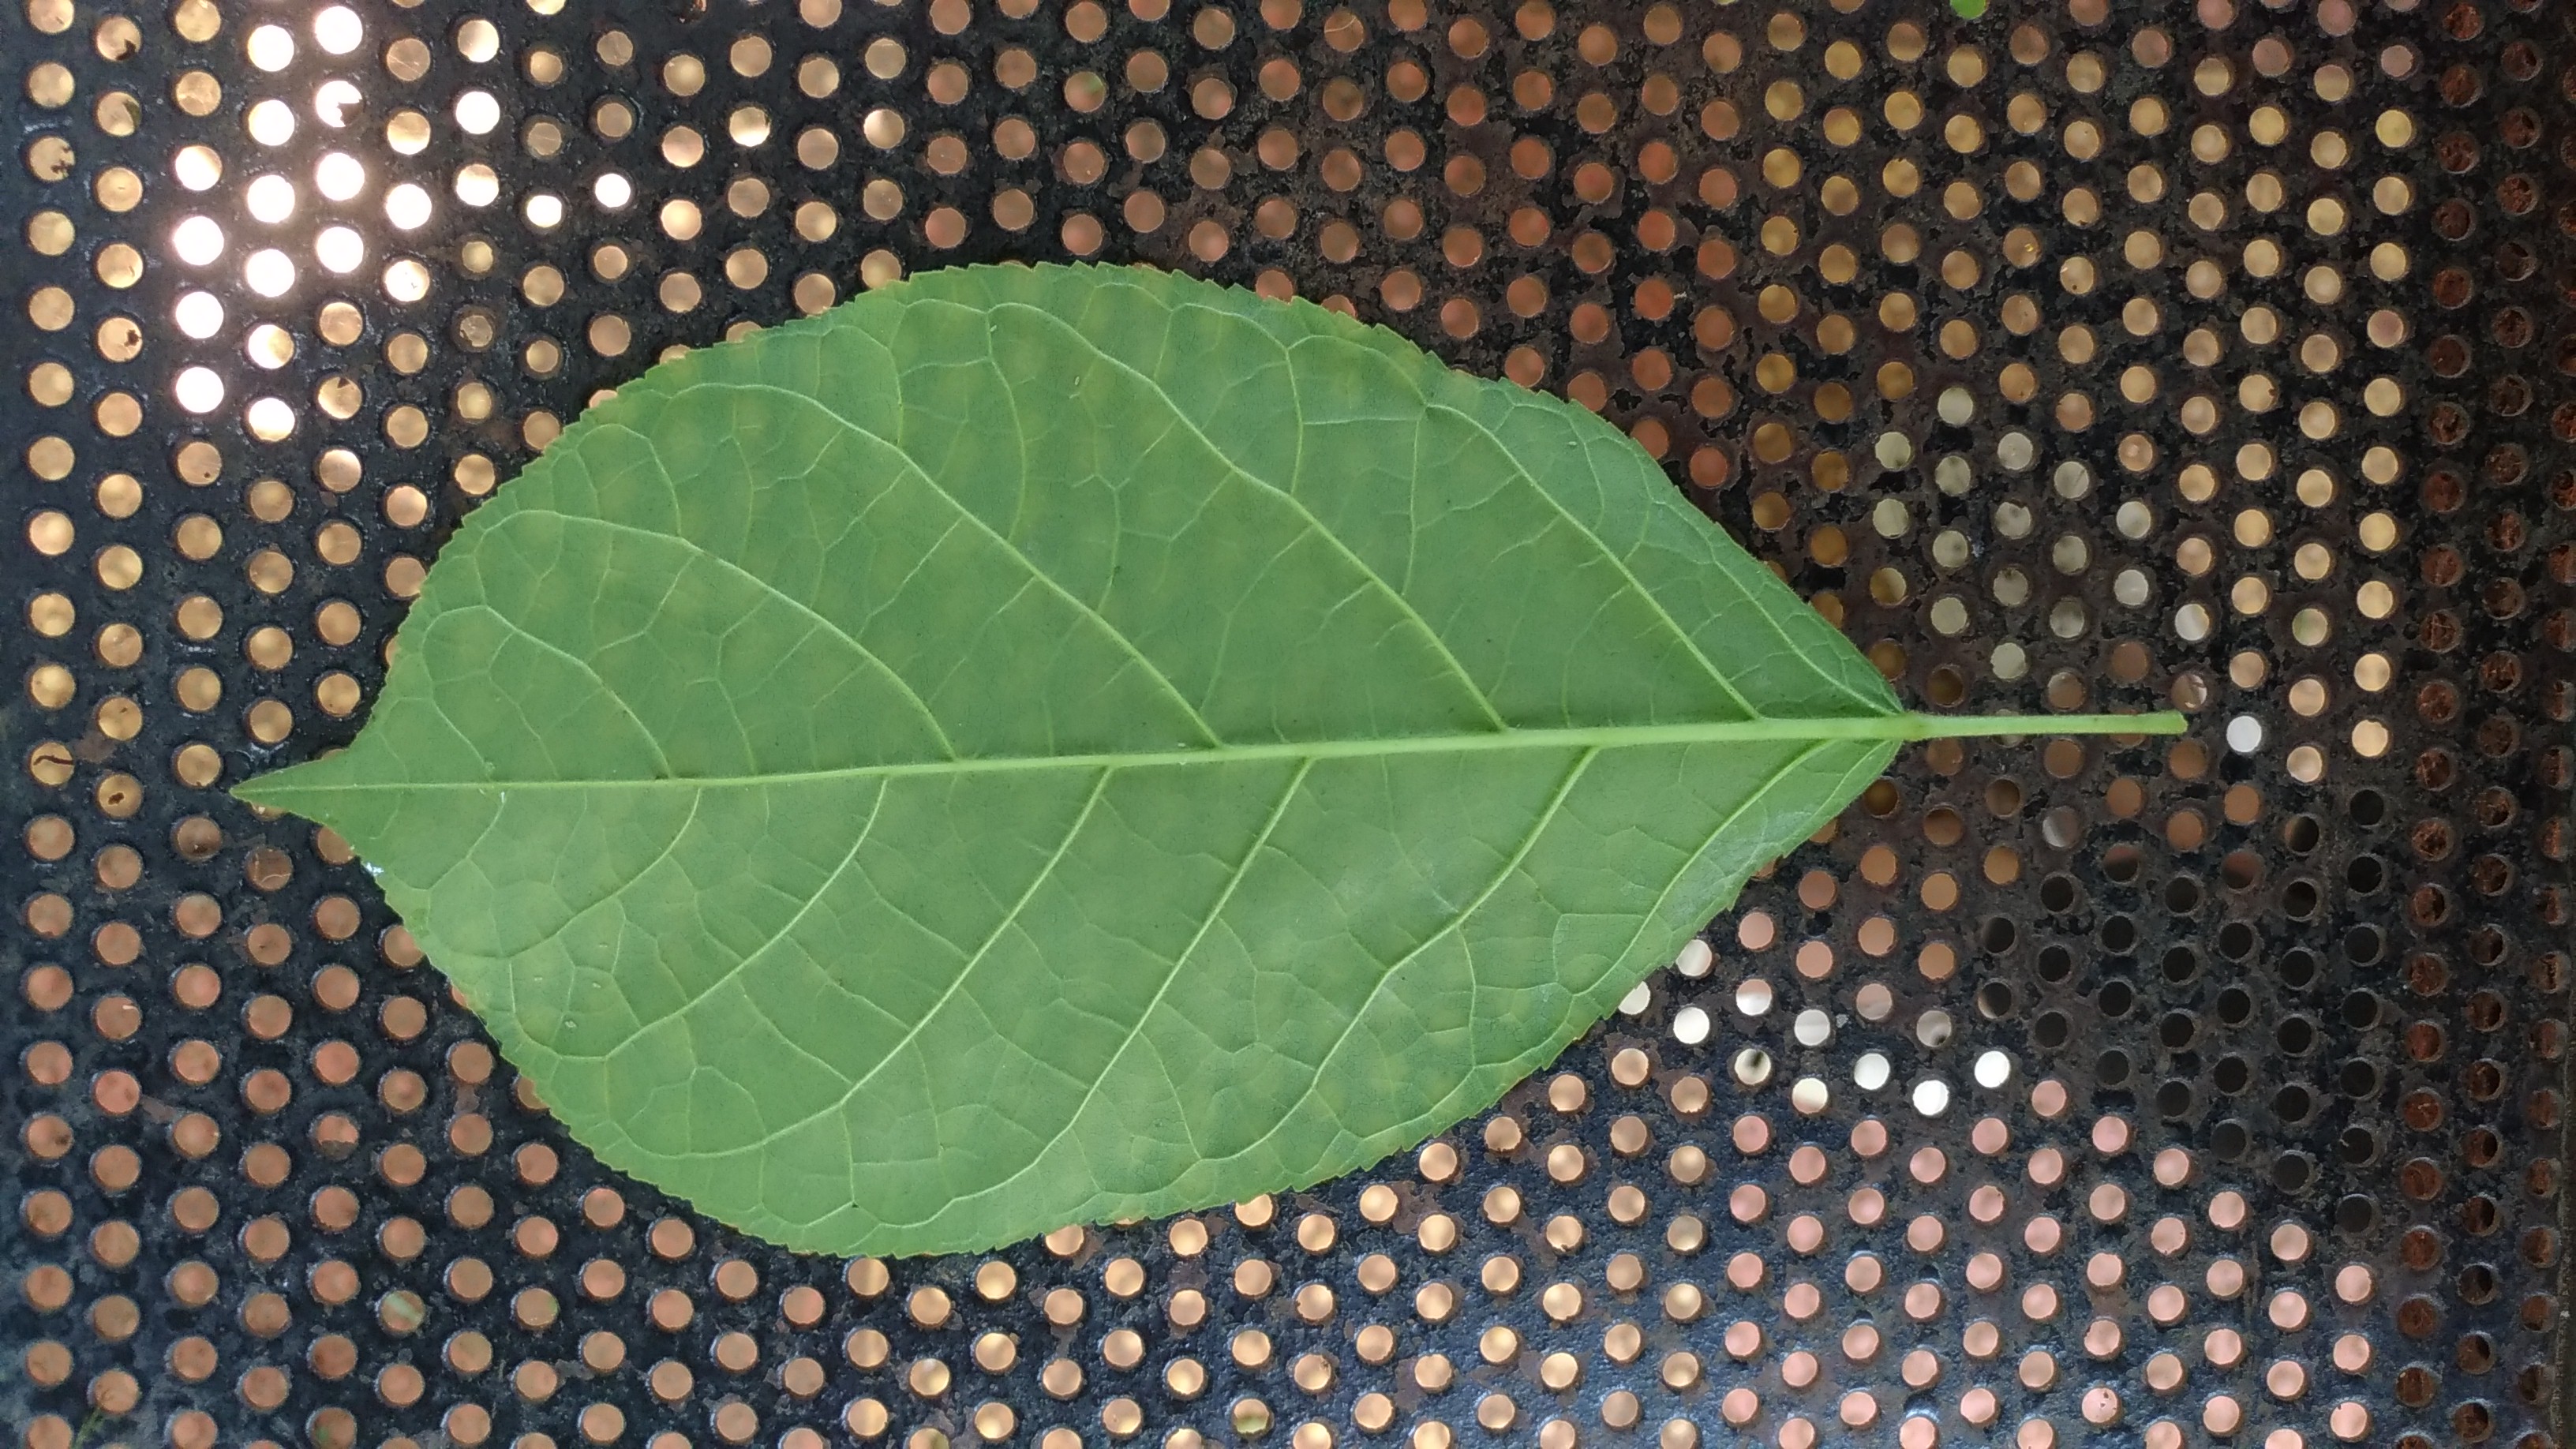
Plant: Padri